St Mary and St Cuthbert, Chester-le-Street

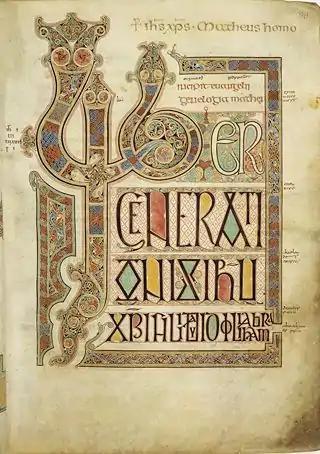
Opening page the Gospel of Matthew from the Lindisfarne Gospels.

The Lindisfarne Gospels were kept at Durham until 1539, when during the Dissolution of the Monasteries St Cuthbert's shrine there was looted and they were taken to London. Today they are kept at the British Library, but a facsimile copy is kept at the church and can be viewed when the church is open.